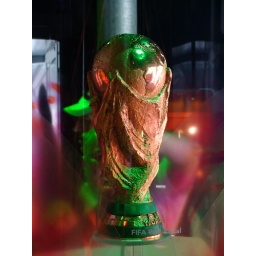
The actual cup displayed inside the big ball in the next photo